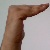
The image shows a hand gesture representing a space in Indian Sign Language.